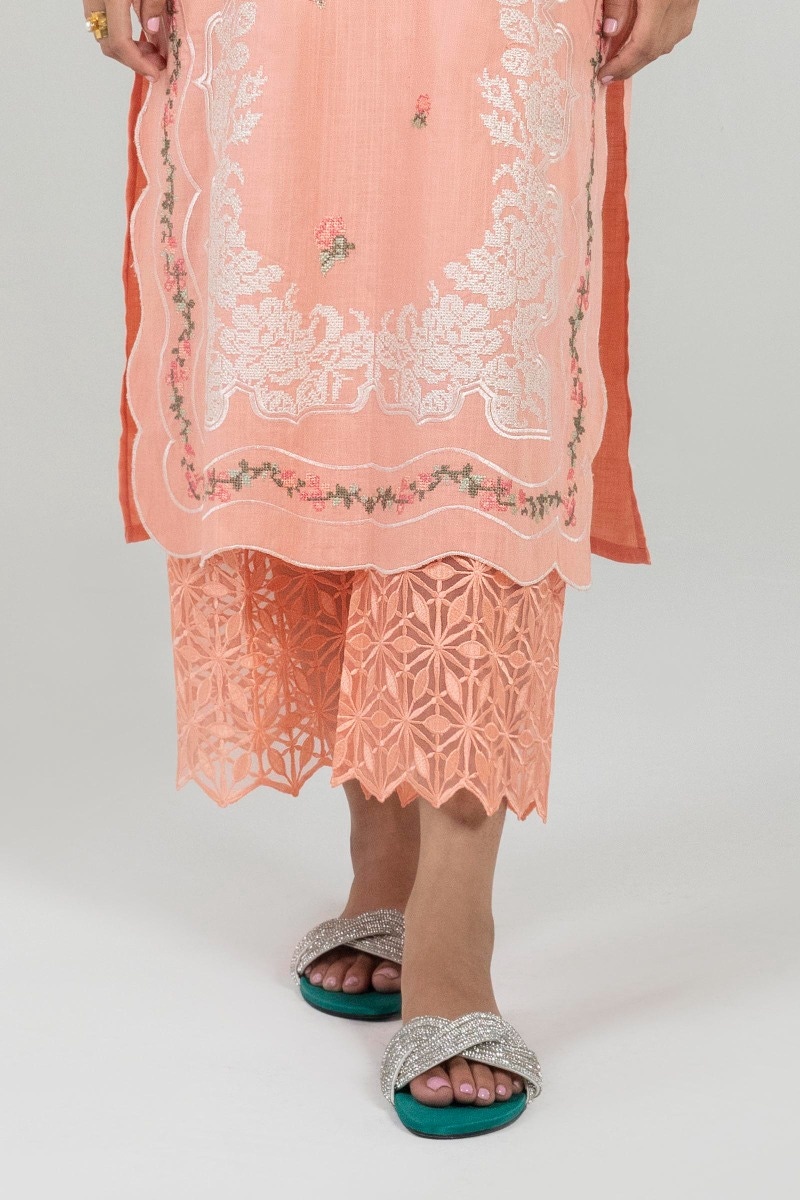
peach kashmir embroidered lace k